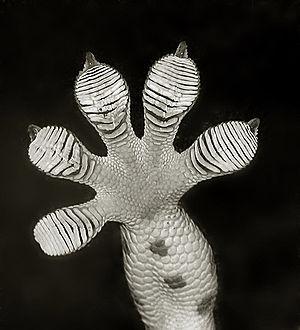
Les Gekkota, ou geckos, forment un infra-ordre de reptiles dont on rencontre les espèces dans de très nombreux pays.